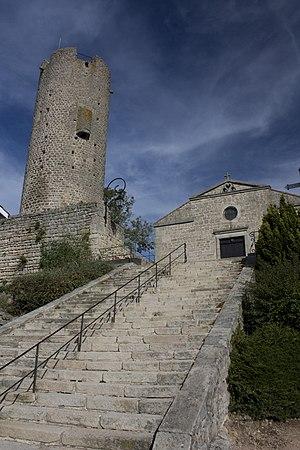
Cet article recense les monuments historiques de la Loire, en France.
L'abbaye de l'Île Barbe est une ancienne abbaye située dans le 9ᵉ arrondissement de Lyon, dans le quartier de Saint-Rambert-l'Île-Barbe.
Chambles est une commune française située dans le département de la Loire en région Auvergne-Rhône-Alpes, et faisant partie de Loire Forez Agglomération.